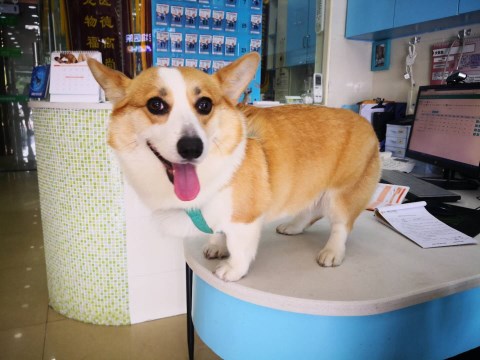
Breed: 2909-n000116-Cardigan